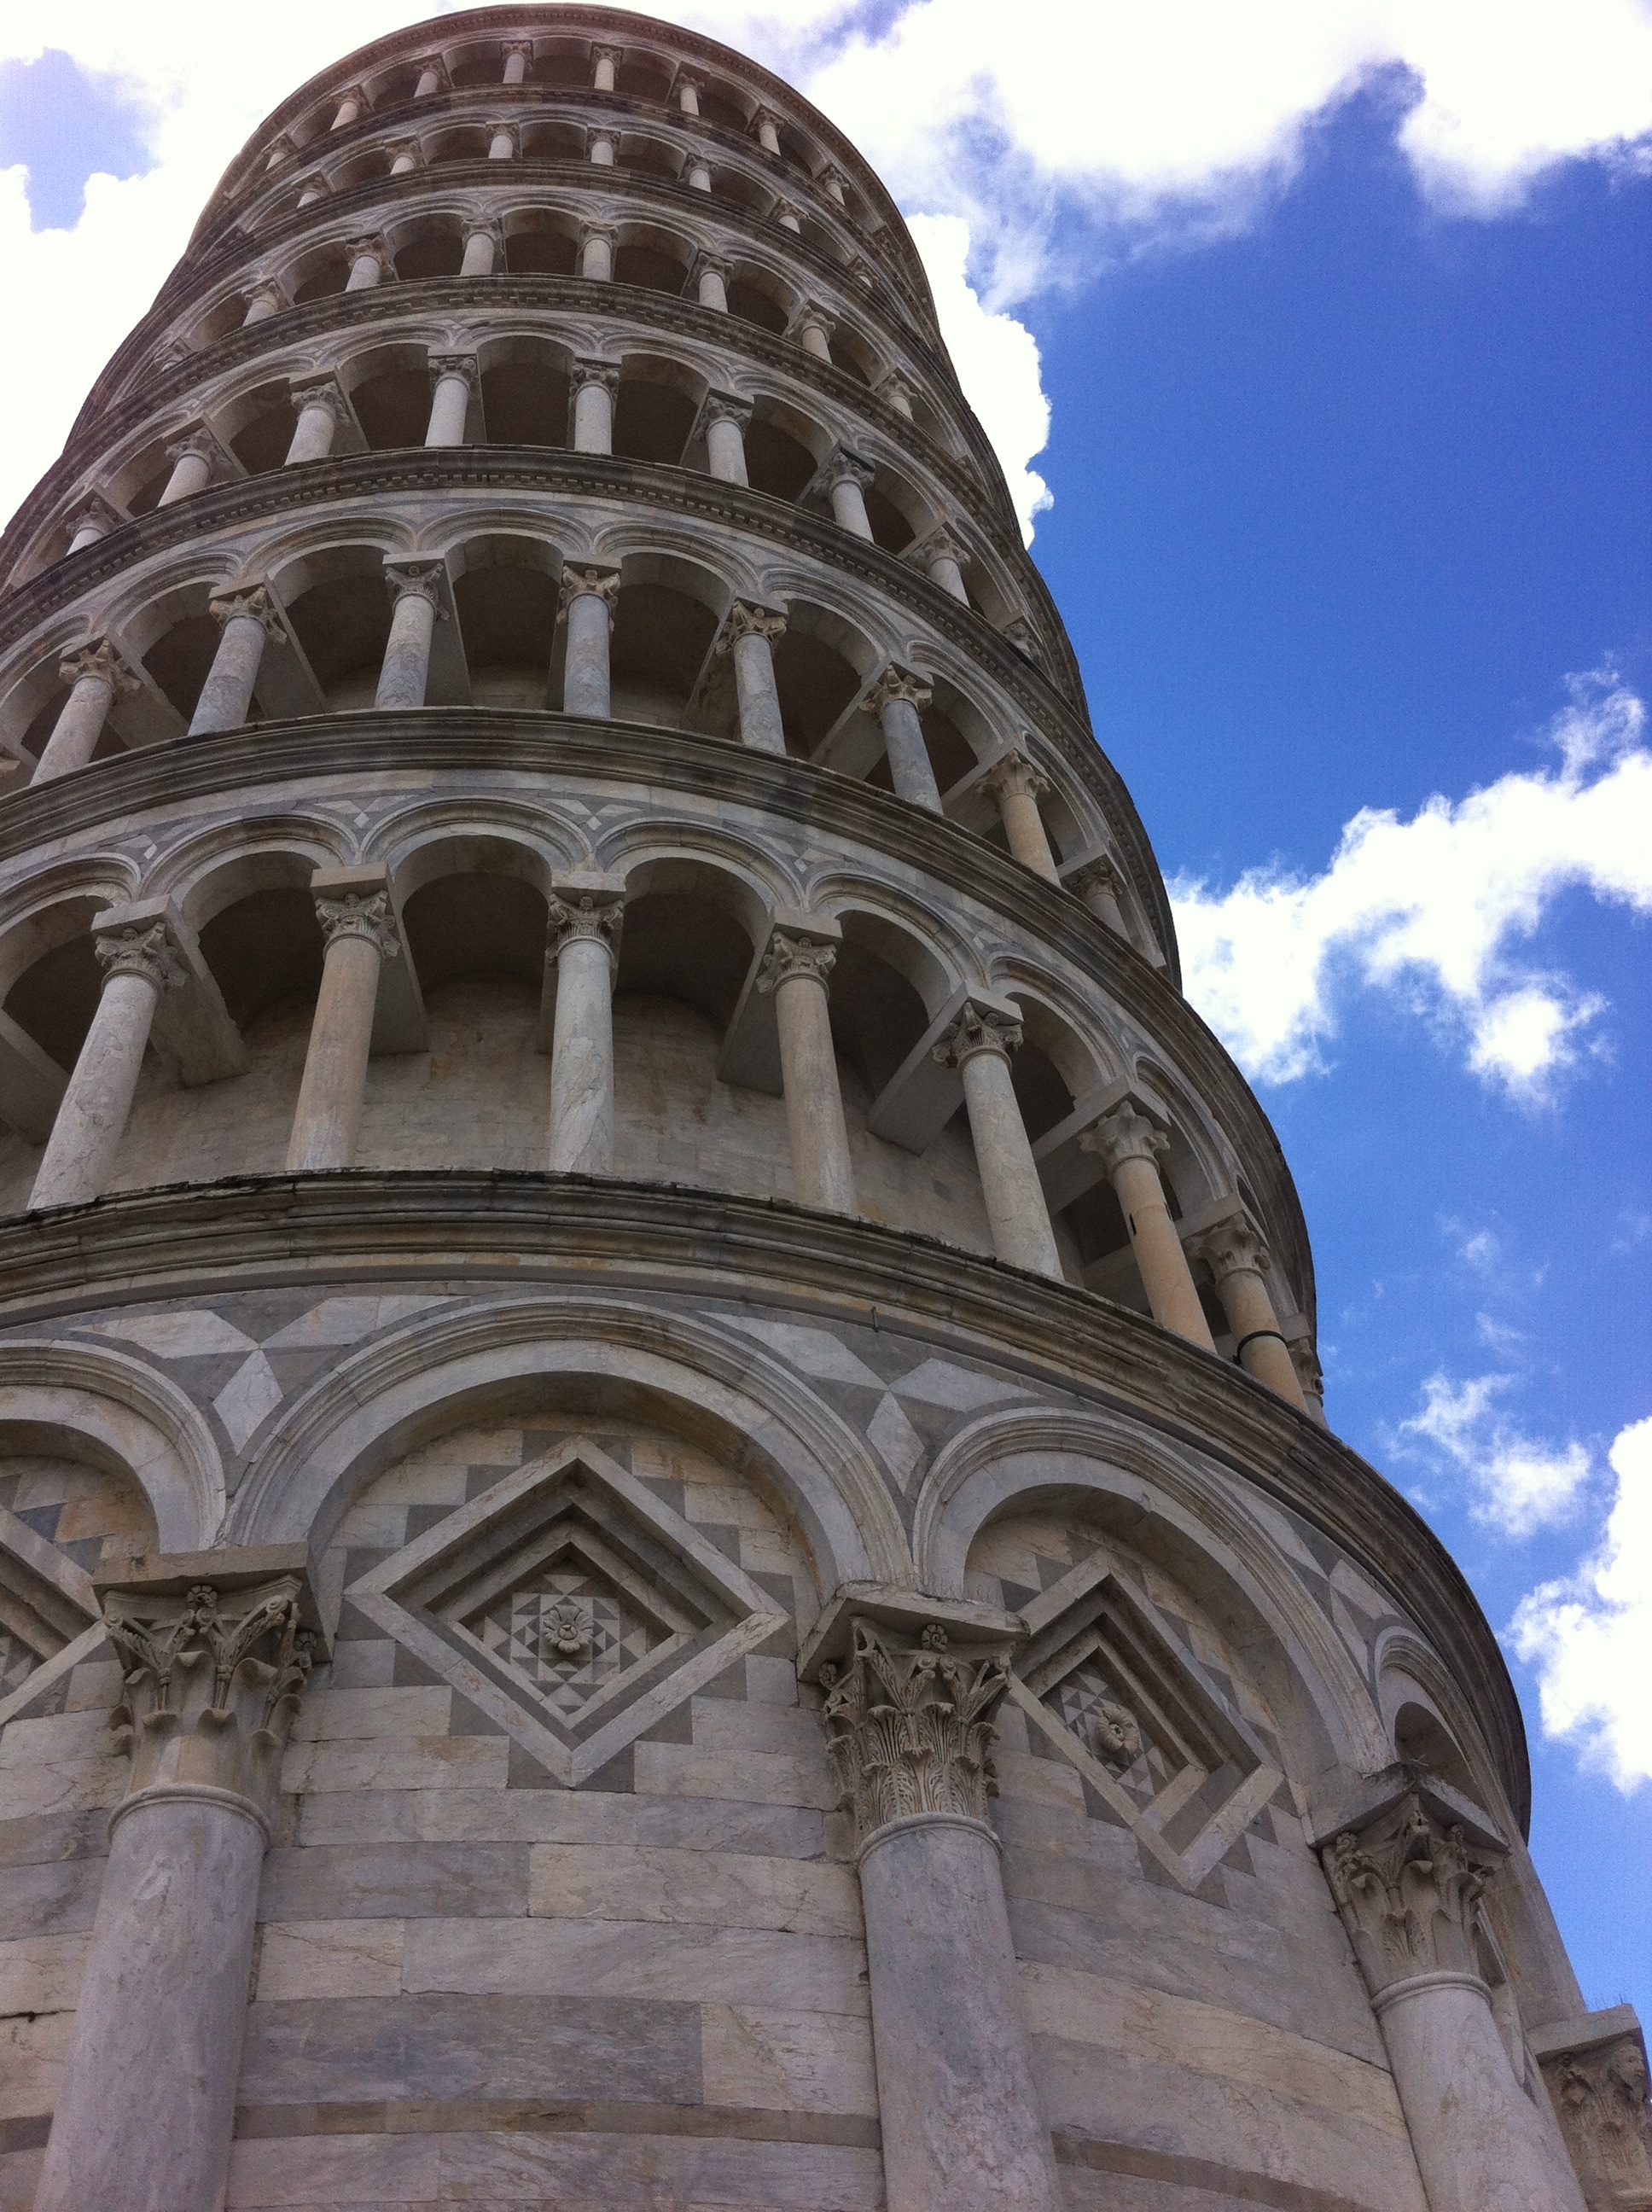
architecture, building, monument, statue, arch, tower, landmark, tuscany, facade, cathedral, place of worship, baptistery, temple, pisa, torre, dome, historic site, ancient history